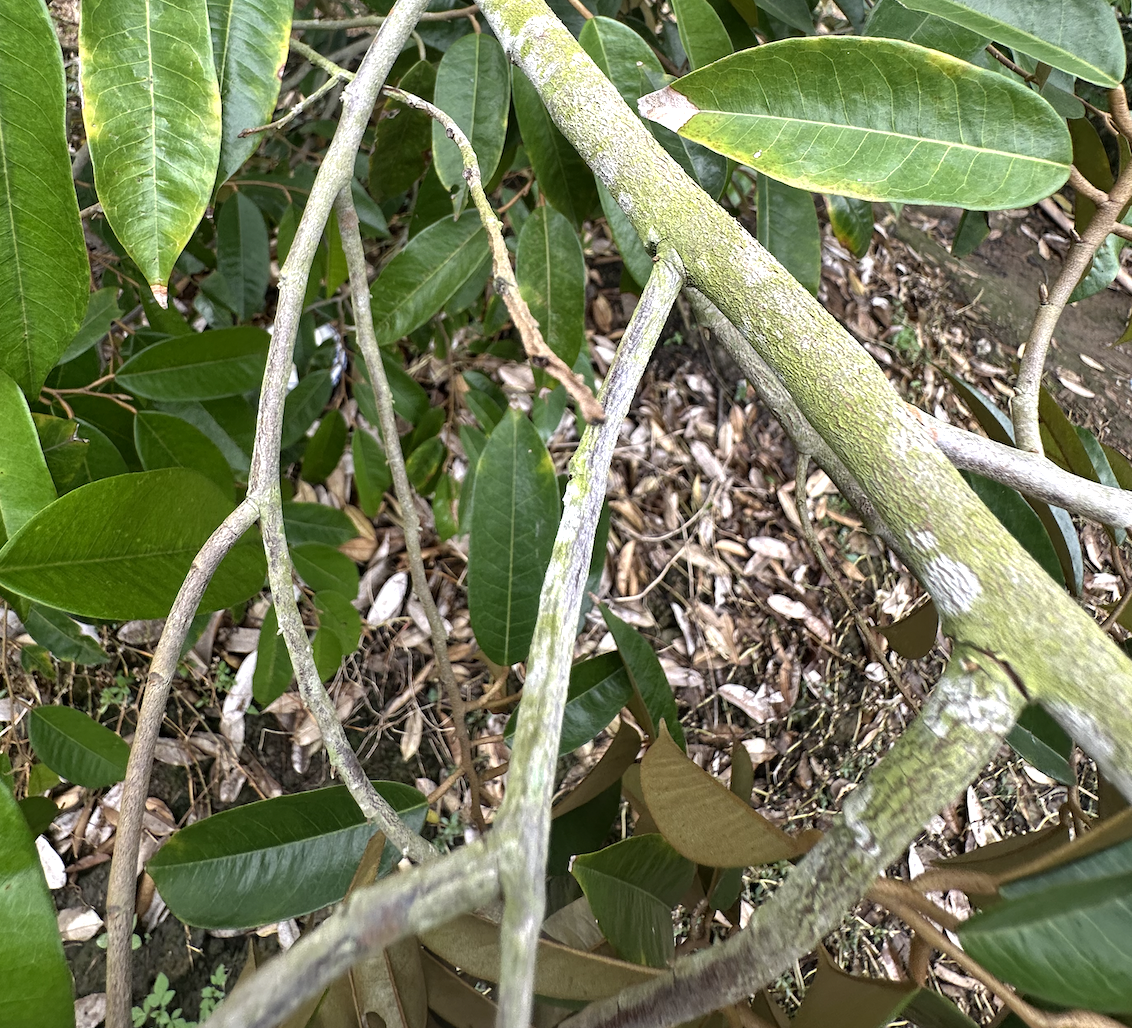
Label: pink_disease